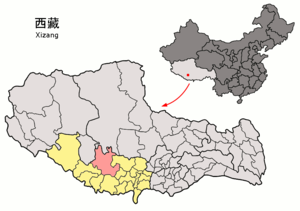
Le xian de Ngamring est un district administratif de la région autonome du Tibet en Chine. Il est placé sous la juridiction de la ville-préfecture de Xigazê.